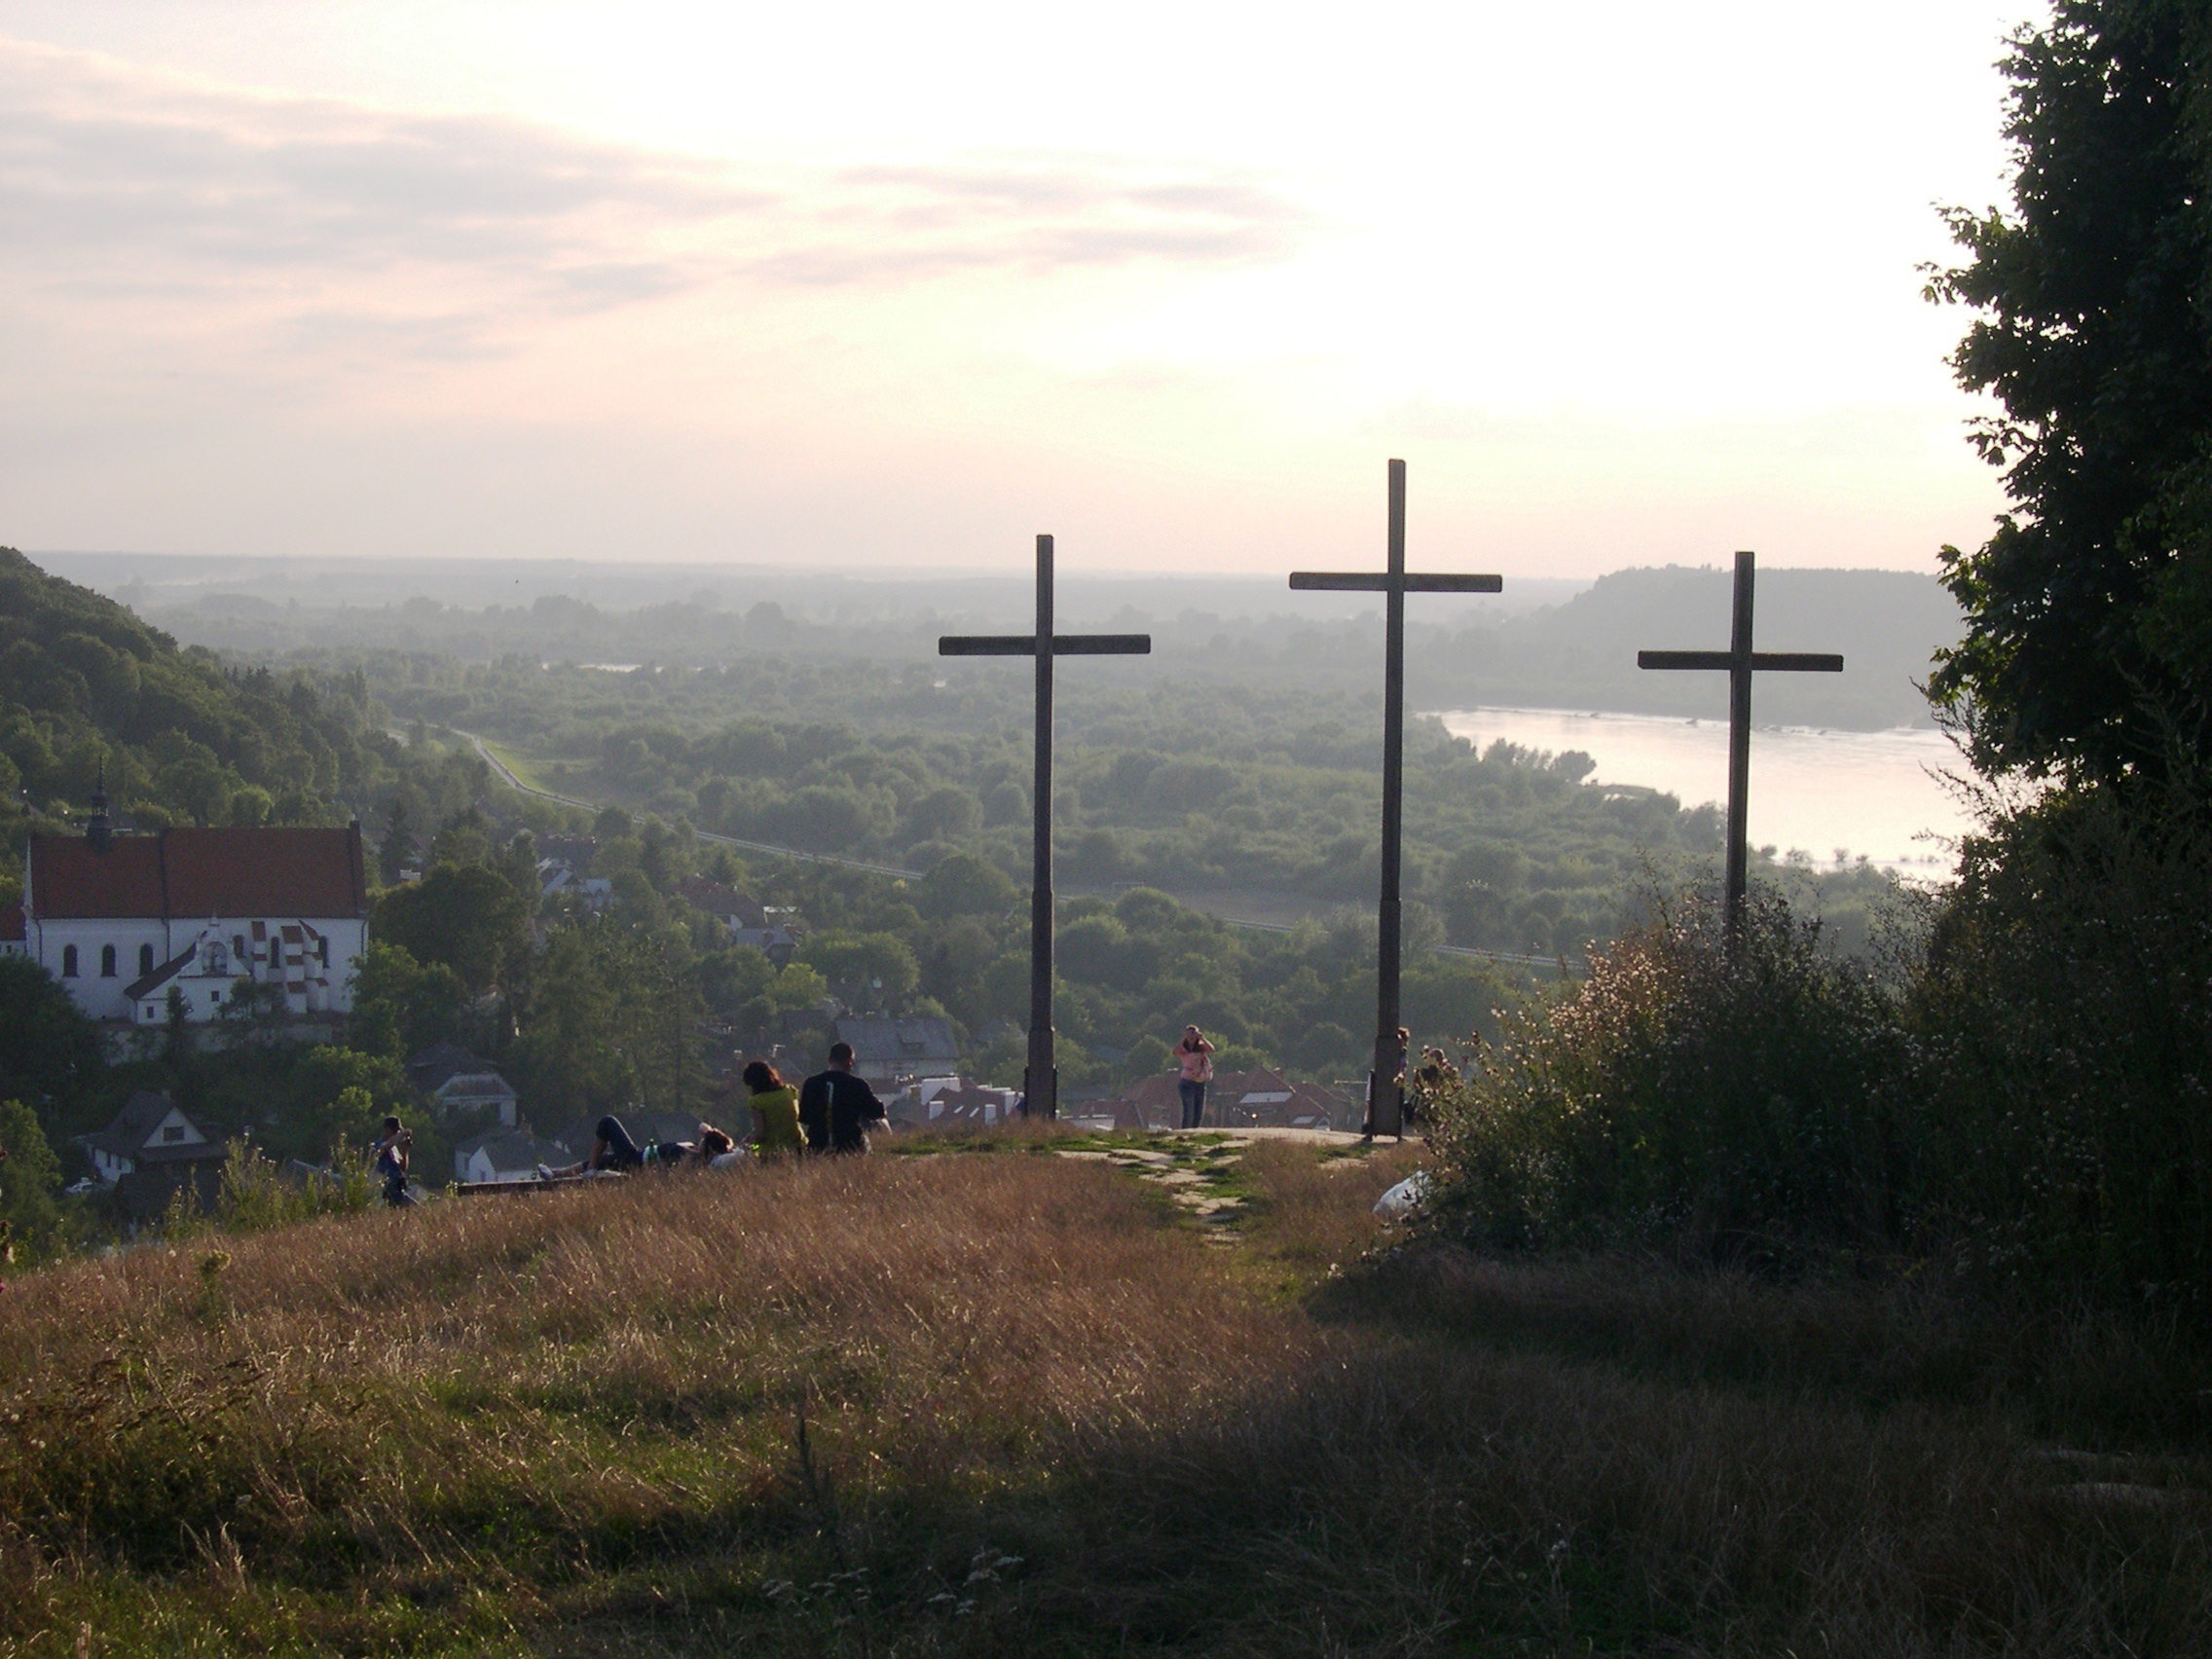
landscape, tree, nature, mountain, morning, hill, wind, evening, cross, poland, kazimierz, rural area, weichsel, atmospheric phenomenon, mountainous landforms